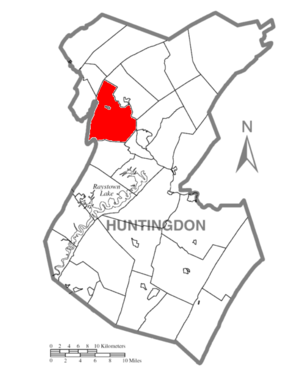
Springfield Township est un township situé au sud du comté de Huntingdon, en Pennsylvanie, aux États-Unis. En 2010, il comptait une population de 654 habitants.
Porter Township est un township situé à l'ouest du comté de Huntingdon, en Pennsylvanie, aux États-Unis. En 2010, il comptait une population de 1 968 habitants.